Love Wedding Repeat

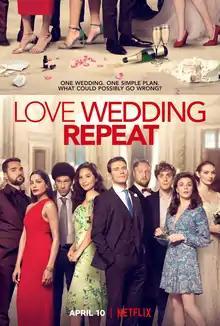
Official release poster

Love Wedding Repeat is a 2020 romantic comedy film written and directed by Dean Craig, in his feature directorial debut. A remake of the 2012 French romantic comedy film "Plan de Table", the film stars Sam Claflin, Olivia Munn and Eleanor Tomlinson. It was released on 10 April 2020 by Netflix.